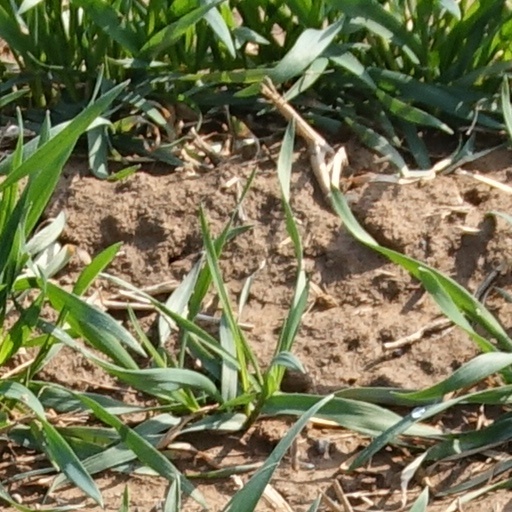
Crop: wheat